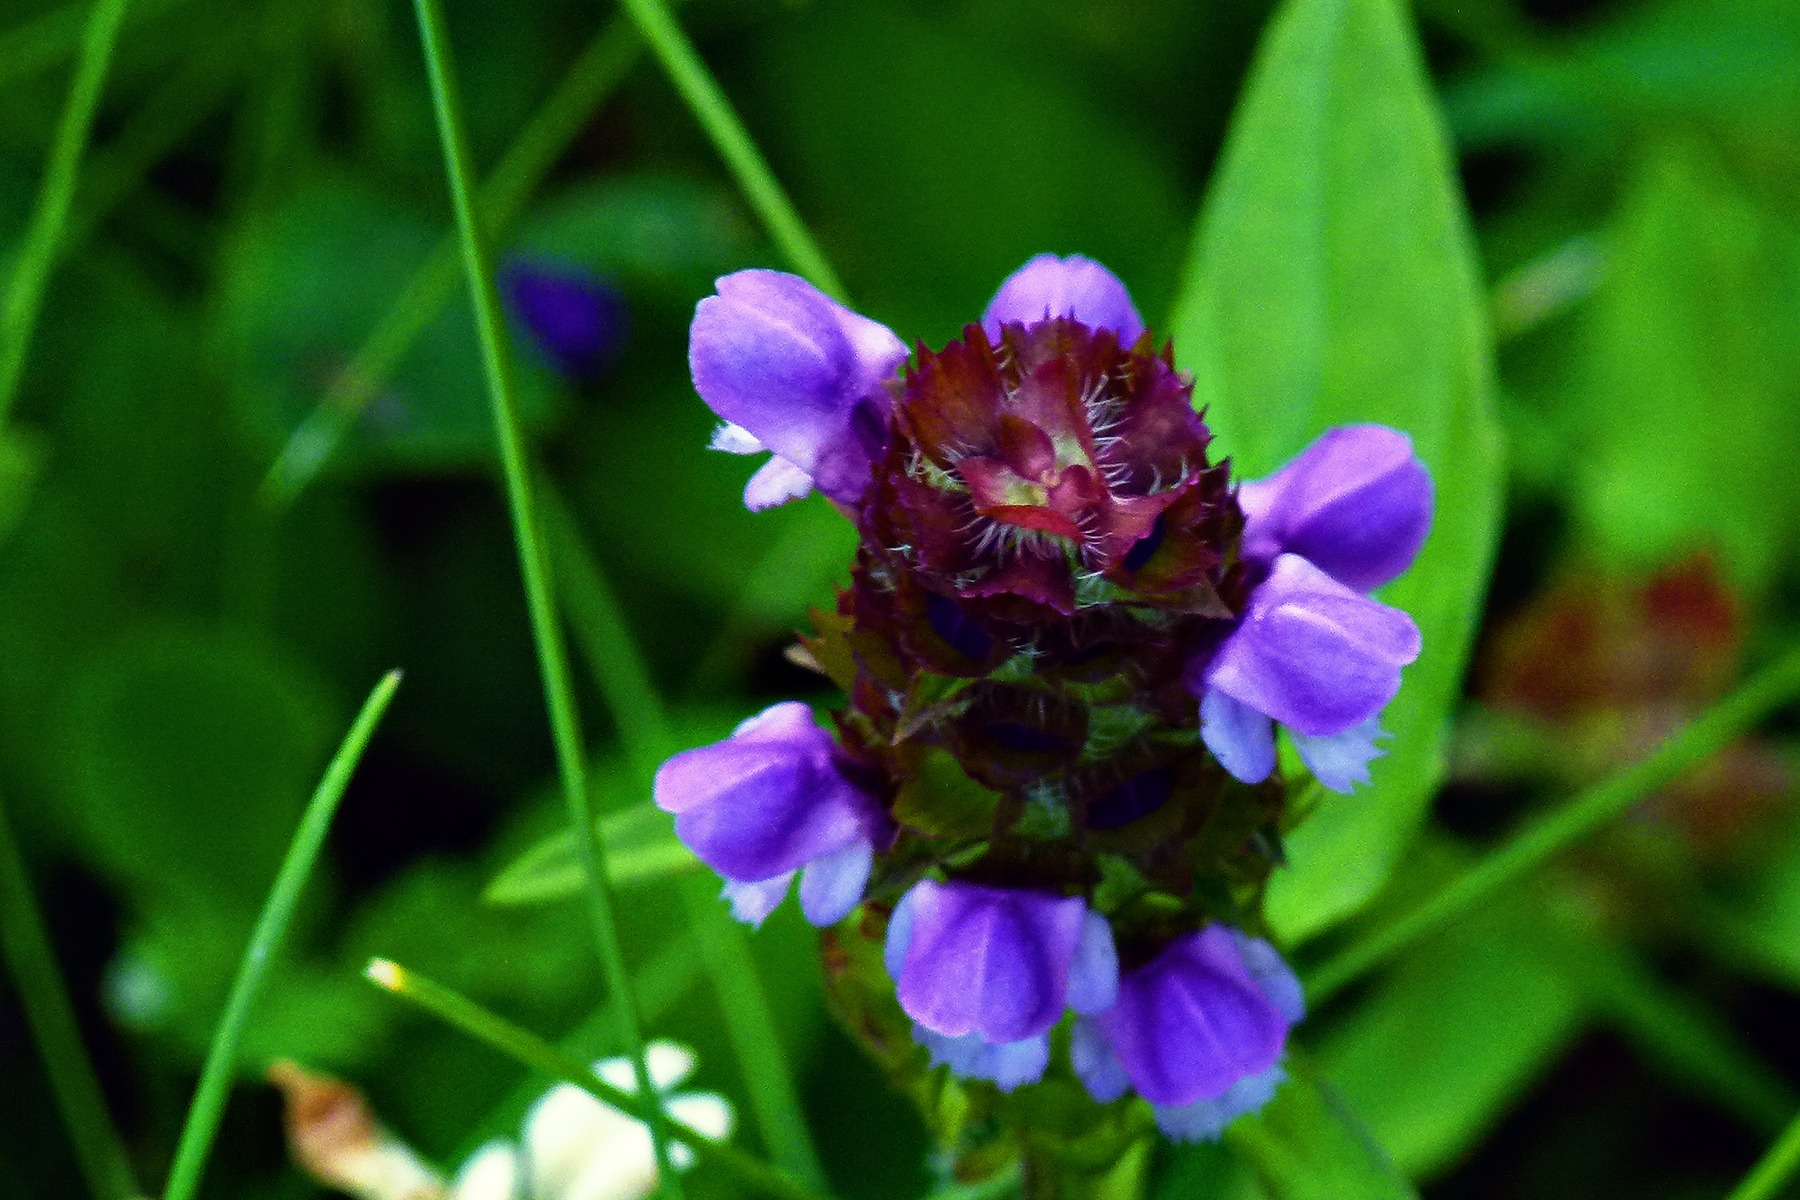
nature, blossom, plant, meadow, flower, purple, petal, bloom, floral, herb, color, insect, macro, botany, blooming, flora, wildflower, wild plant, bee, nectar, macro photography, flowering plant, land plant, membrane winged insect, dayflower family